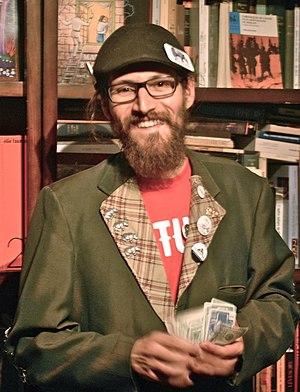
Sébastien Corriveau (CoRhino), chef du parti Rhinocéros du Canada, lors du lancement de sa campagne électorale dans la circonscription de Québec pour l'élection générale fédérale de 2019, à la librairie Saint-Jean-Baptiste, rue Saint-Jean, à Québec.
Le Parti Rhinocéros, connu à sa création sous le nom de neorhino.ca, est un parti politique canadien humoristique. Il est fondé à Montréal le 21 mai 2006, reconnu par Élections Canada comme admissible pour enregistrement le 16 août 2007 et reconnu comme parti politique enregistré le 23 août 2007. Le nom actuel du parti est adopté en 2010, et ce dernier se veut le successeur du Parti Rhinocéros des années 1960 à 1990.